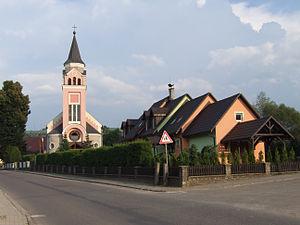
Vitanová est un village de Slovaquie situé dans la région de Žilina.